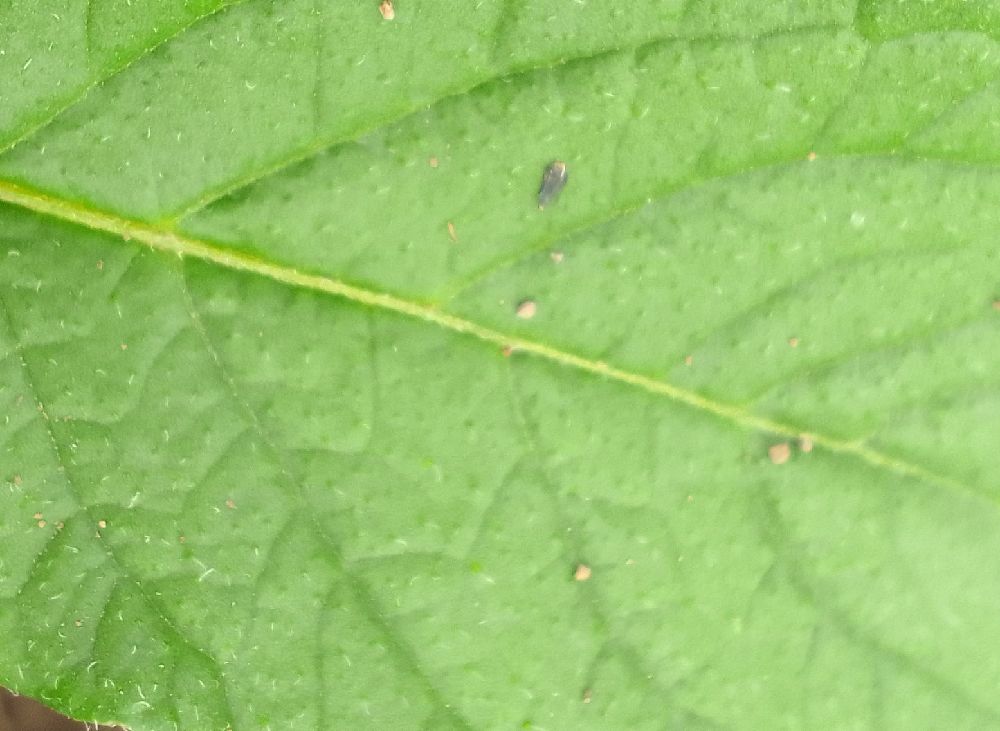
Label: Healthy